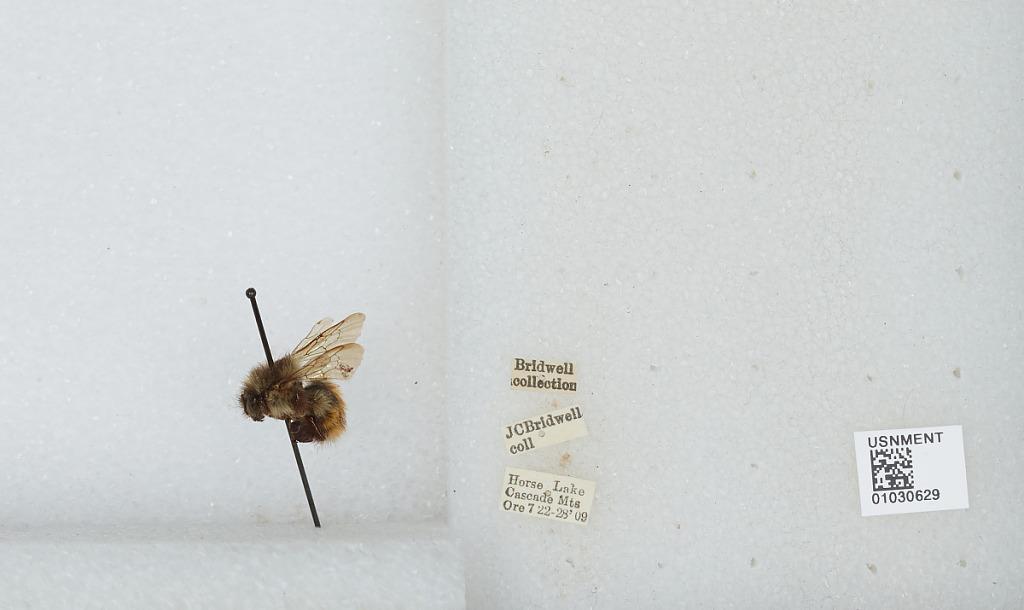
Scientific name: Bombus (Pyrobombus) melanopygus Nylander
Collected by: J. Bridwell
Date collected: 1909-7-22
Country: United States
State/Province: Oregon
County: Lane
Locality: Horse Lake, Cascade Mountains
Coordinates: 44.0003, -121.873